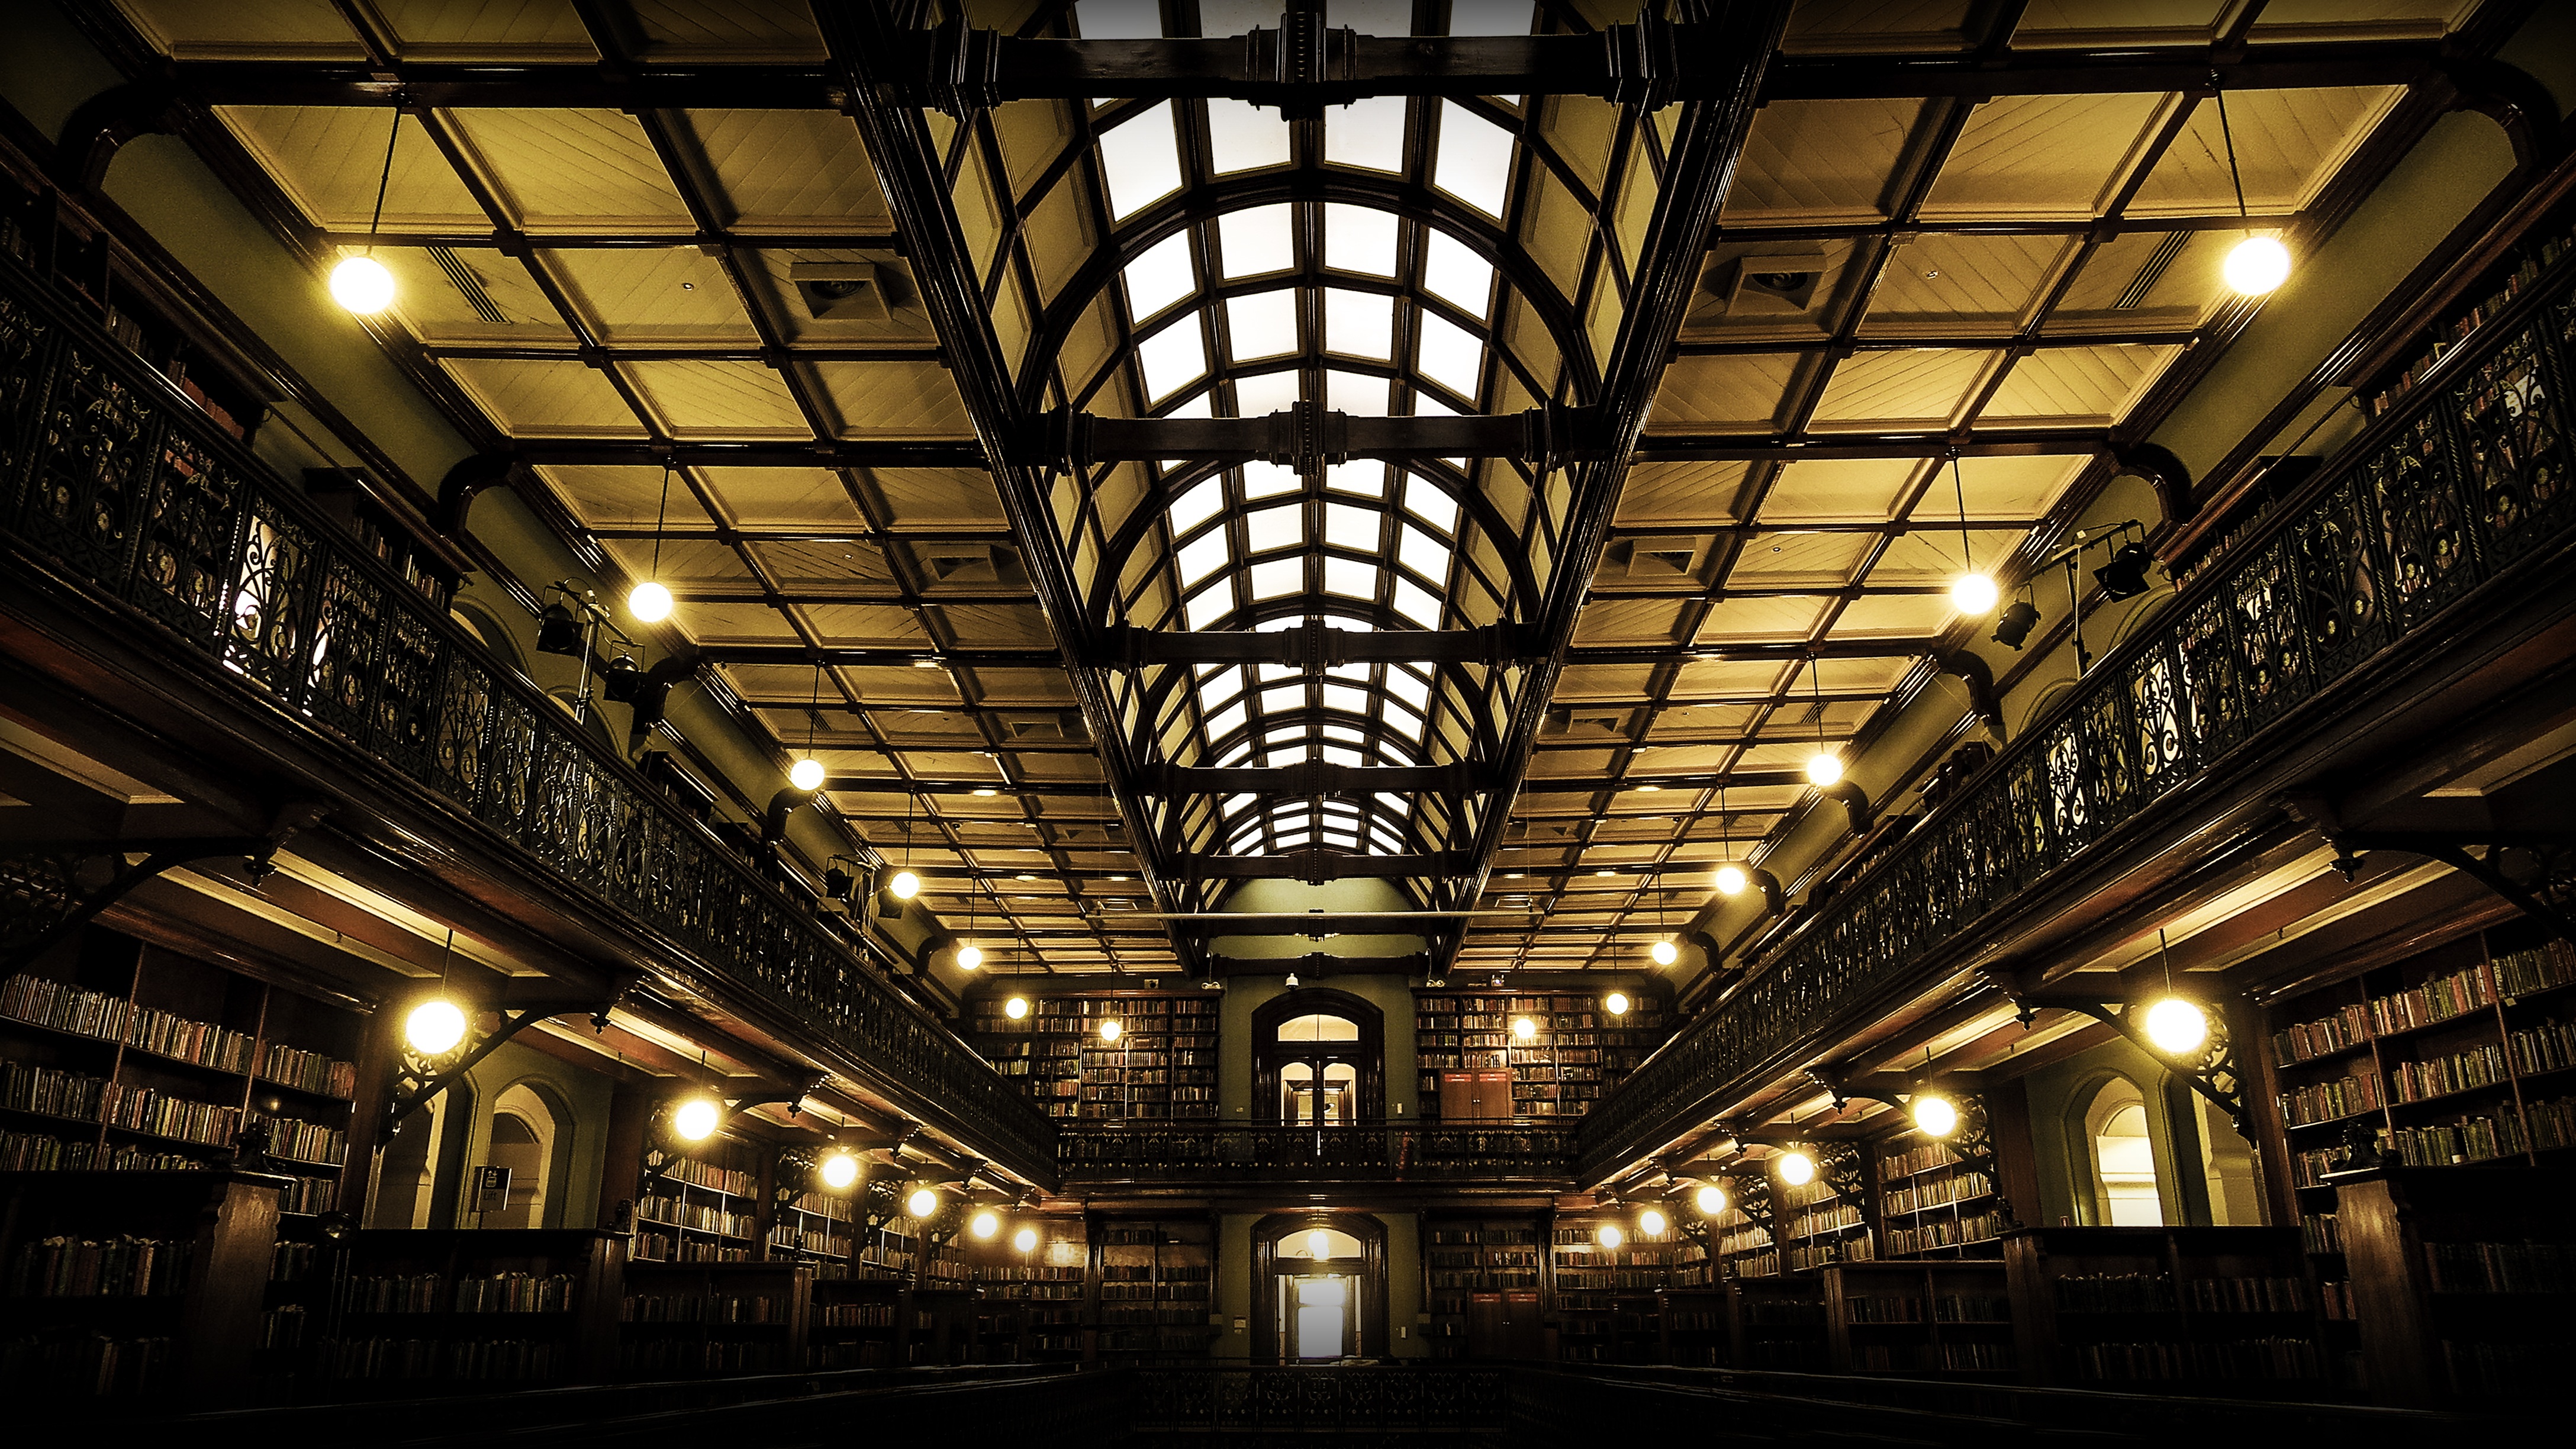
light, architecture, building, dark, hall, lighting, public transport, indoors, lights, library, books, symmetry, tourist attraction